François Hanriot

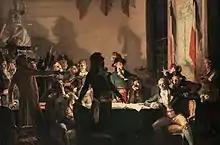
Saint-Just and Robespierre at the Hôtel de Ville on the night of 9 to 10 Thermidor Year II. Painting by Jean-Joseph Weerts

During the spring of 1794, there were increasing tensions between Robespierre and the Committees on the one hand, and the Paris Commune and the "sans-culottes" on the other. On 6 March Hanriot appeared in front of the Convention with 1,200 men. This culminated in the arrest of Hebert, Momoro, Vincent, Ronsin and their associates on 13 March. Hanriot, a Hébertist, was protected by Robespierre. On 27 March the sans-culotte Revolutionary Army was disbanded and its artillery units brought under Hanriot's control. Although he was broadly supportive of the radical ideas of Hébert and his associates, Hanriot remained loyal to Robespierre. On 2 April 1794 – the first day of the interrogation of Danton – he was informed not to arrest the president and the public prosecutor of Revolutionary Tribunal.